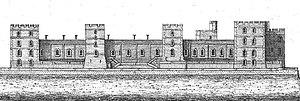
Le château de Windsor est une forteresse médiévale située à Windsor dans le Berkshire, en Angleterre. Le château est célèbre pour son architecture et parce qu'il est l'une des résidences de la famille royale britannique. Sa construction commença peu après la conquête de l'Angleterre par Guillaume le Conquérant au XIᵉ siècle. Depuis le règne d'Henri Iᵉʳ d'Angleterre, le château a abrité de nombreux monarques ; il est le plus ancien palais habité sans interruption en Europe. La chapelle Saint-Georges, construite au XVᵉ siècle, est considérée par l'historien John Martin Robinson comme « l'une des plus grandes réussites de l'architecture gothique anglaise ». Le style raffiné des appartements d'État construits au début du XIXᵉ siècle a été vanté par l'historien de l'art Hugh Roberts, qui parle d'« une magnifique série de salles sans égales, largement considérées comme l'expression la plus élégante et la plus complète de l'art géorgien ». Plus de 500 personnes habitent et travaillent aujourd'hui dans le château.